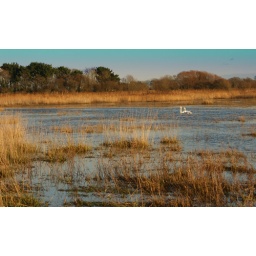
swans swimming in a flooded field on a cycle ride to Barnham.